List of career achievements by Michael Schumacher

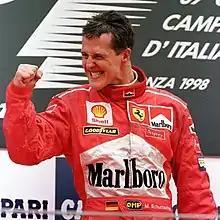
Schumacher at the 1998 Italian Grand Prix

Michael Schumacher is a German former racing driver. Throughout his career in the grassroots categories, he won the 1990 German Formula Three Championship and 1990 Macau Grand Prix. In his Formula 1 career, Schumacher has won seven world titles a record shared with British driver Lewis Hamilton. Together with Sebastian Vettel, Schumacher won the Race of Champions Nations' Cup six times in a row for Germany, from 2007 to 2012.